Dajing Ge Pavilion

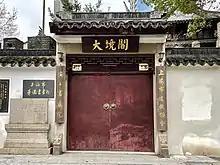
The main entrance of Dajing Ge Pavilion in Shanghai, China

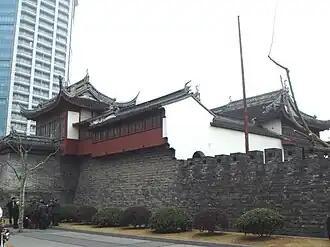
Dajing Ge Pavilion with walls of the Old City of Shanghai

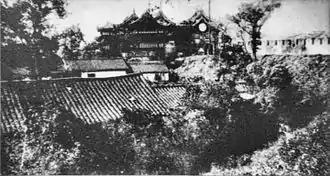
Ancient view of Dajing Ge

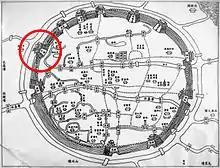
Map of the Old City of Shanghai with the Dajing Ge Pavillon (red circle)

The Dàjìng Gé Pavilion (上海古城墙和大境阁) is a museum and ancient temple of Shanghai, incorporating the last remaining portions of the walls of the Old City of Shanghai. Most of the walls were dismantled in 1912, and today only this portion remains.